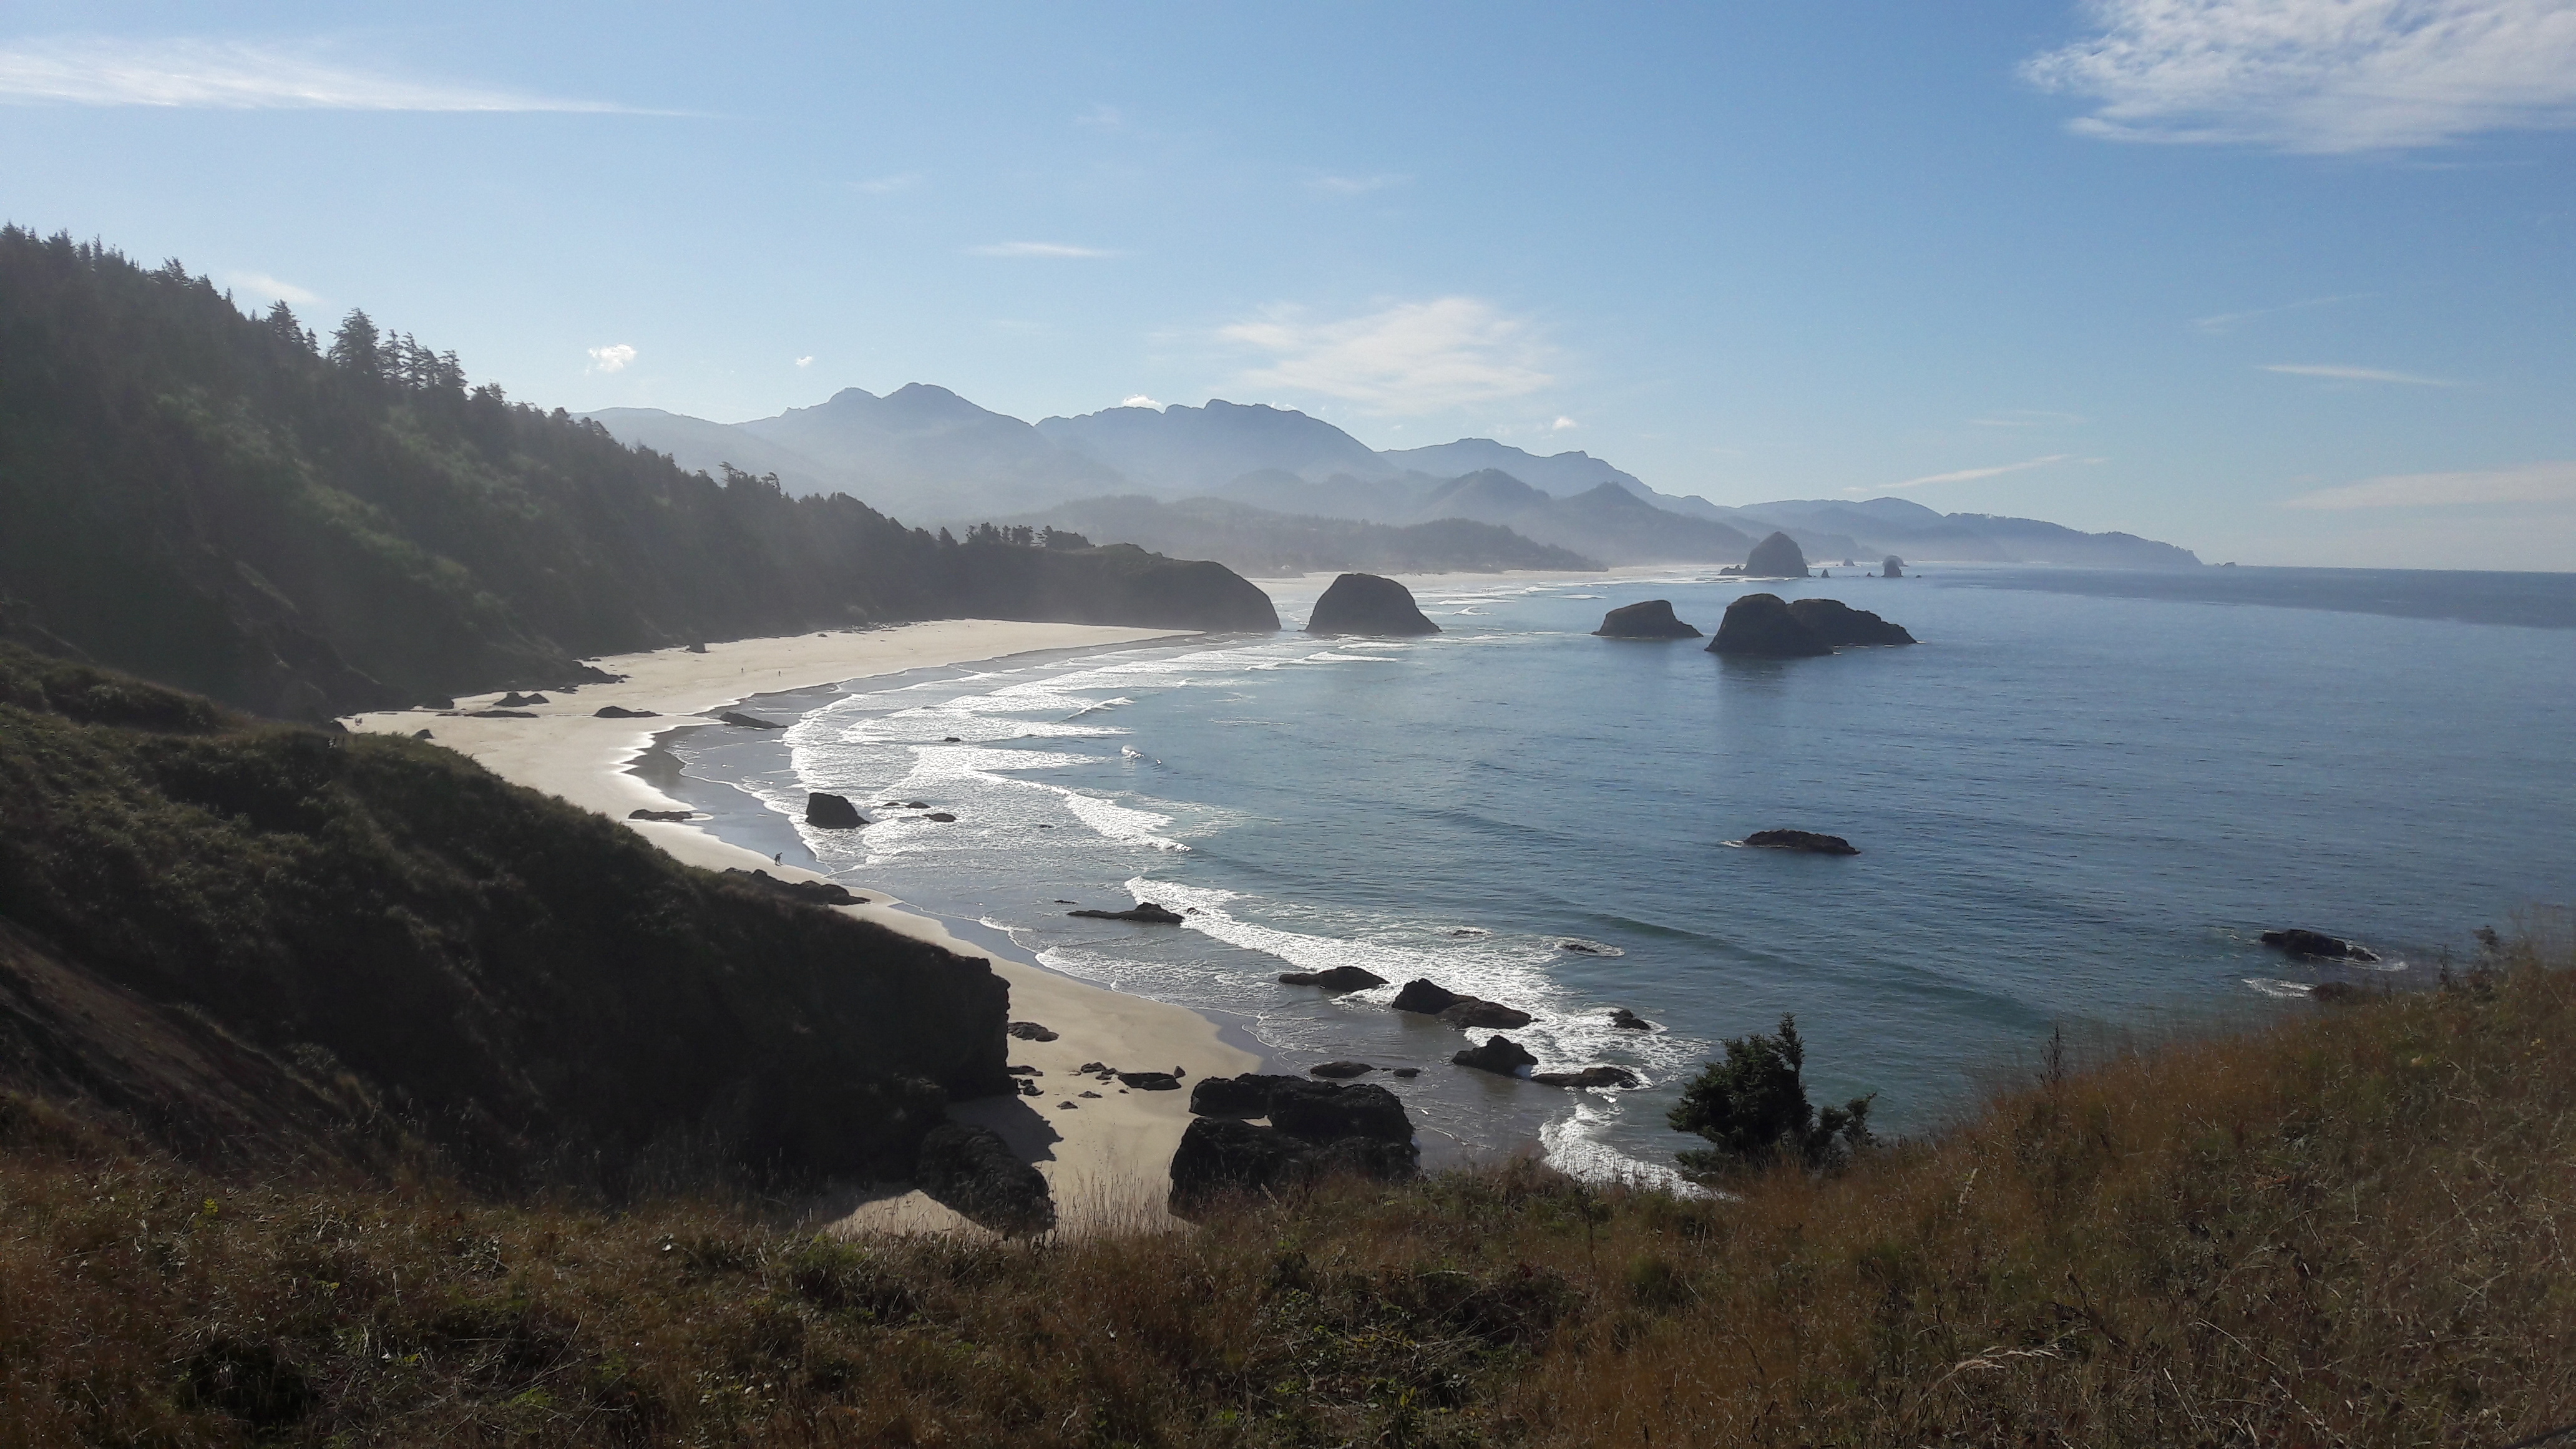
oregon, plage, mer, ocean, cote, paysage, cannon beach, coast, body of water, coastal and oceanic landforms, headland, shore, promontory, sea, bay, terrain, sky, cliff, beach, cape, loch, cove, inlet, rock, wave, hill